Utsuro-bune

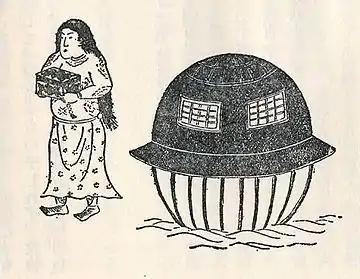
An ink drawing of the Utsuro-bune by Kyokutei Bakin (1825).

The first historical investigations of the Utsuro-bune incident were conducted in 1844 by Kyokutei Bakin (1767–1848). Kyokutei reports about a book called , written by Kanamori Kinken. The book describes traditional Russian clothes and hairstyles and mentions a popular method to dust hair with white powder. It also mentions that many Russian women have natural red hair and that they wear skirts, similar to that of the lady of the legend. The accounts in the book are most likely based on the experiences of Daikokuya Kōdayū.